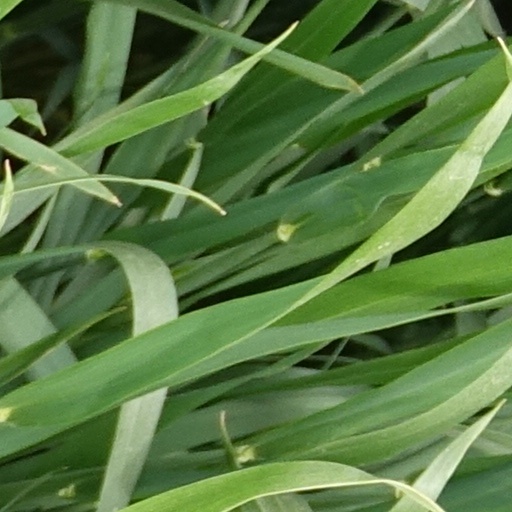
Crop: wheat